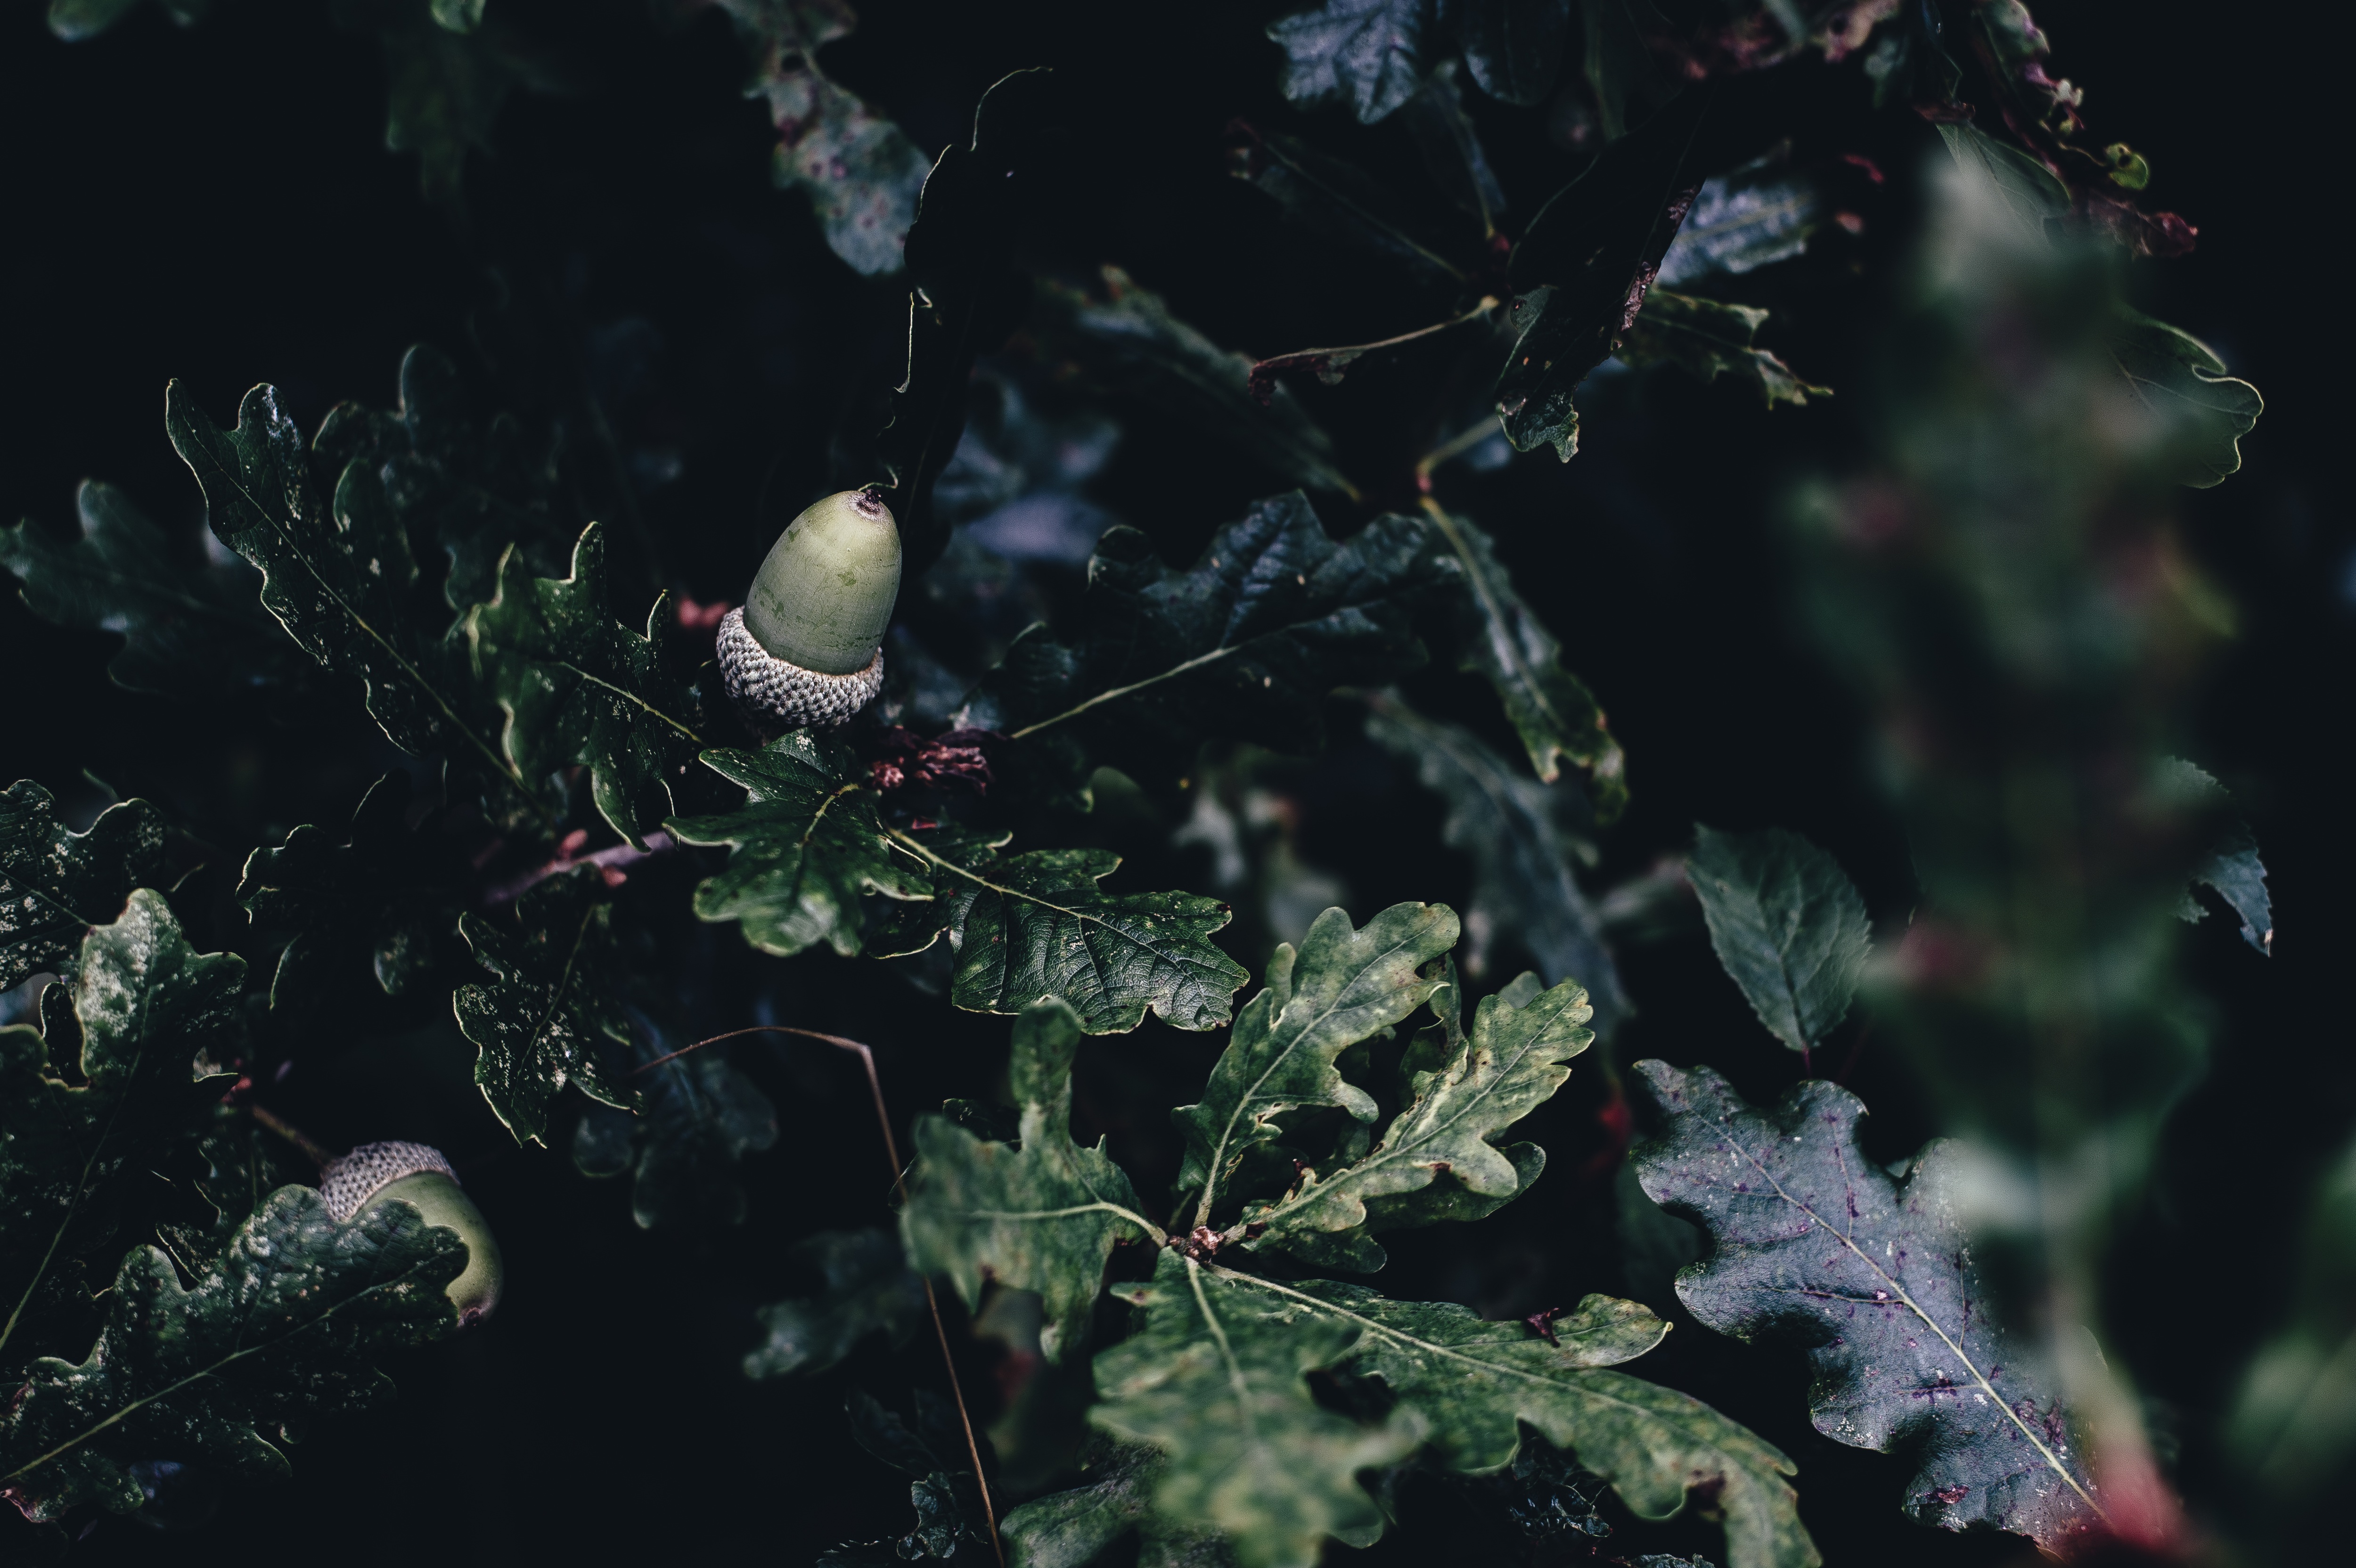
tree, nature, branch, plant, sunlight, leaf, flower, green, autumn, darkness, flora, acorn, leaves, macro photography, woody plant, land plant